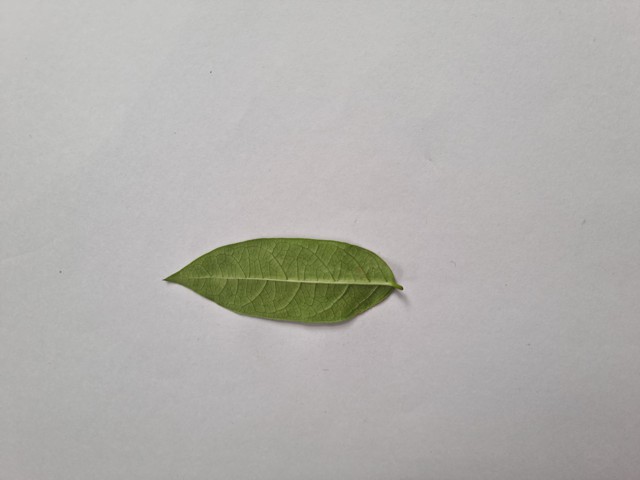
Plant: anantamul